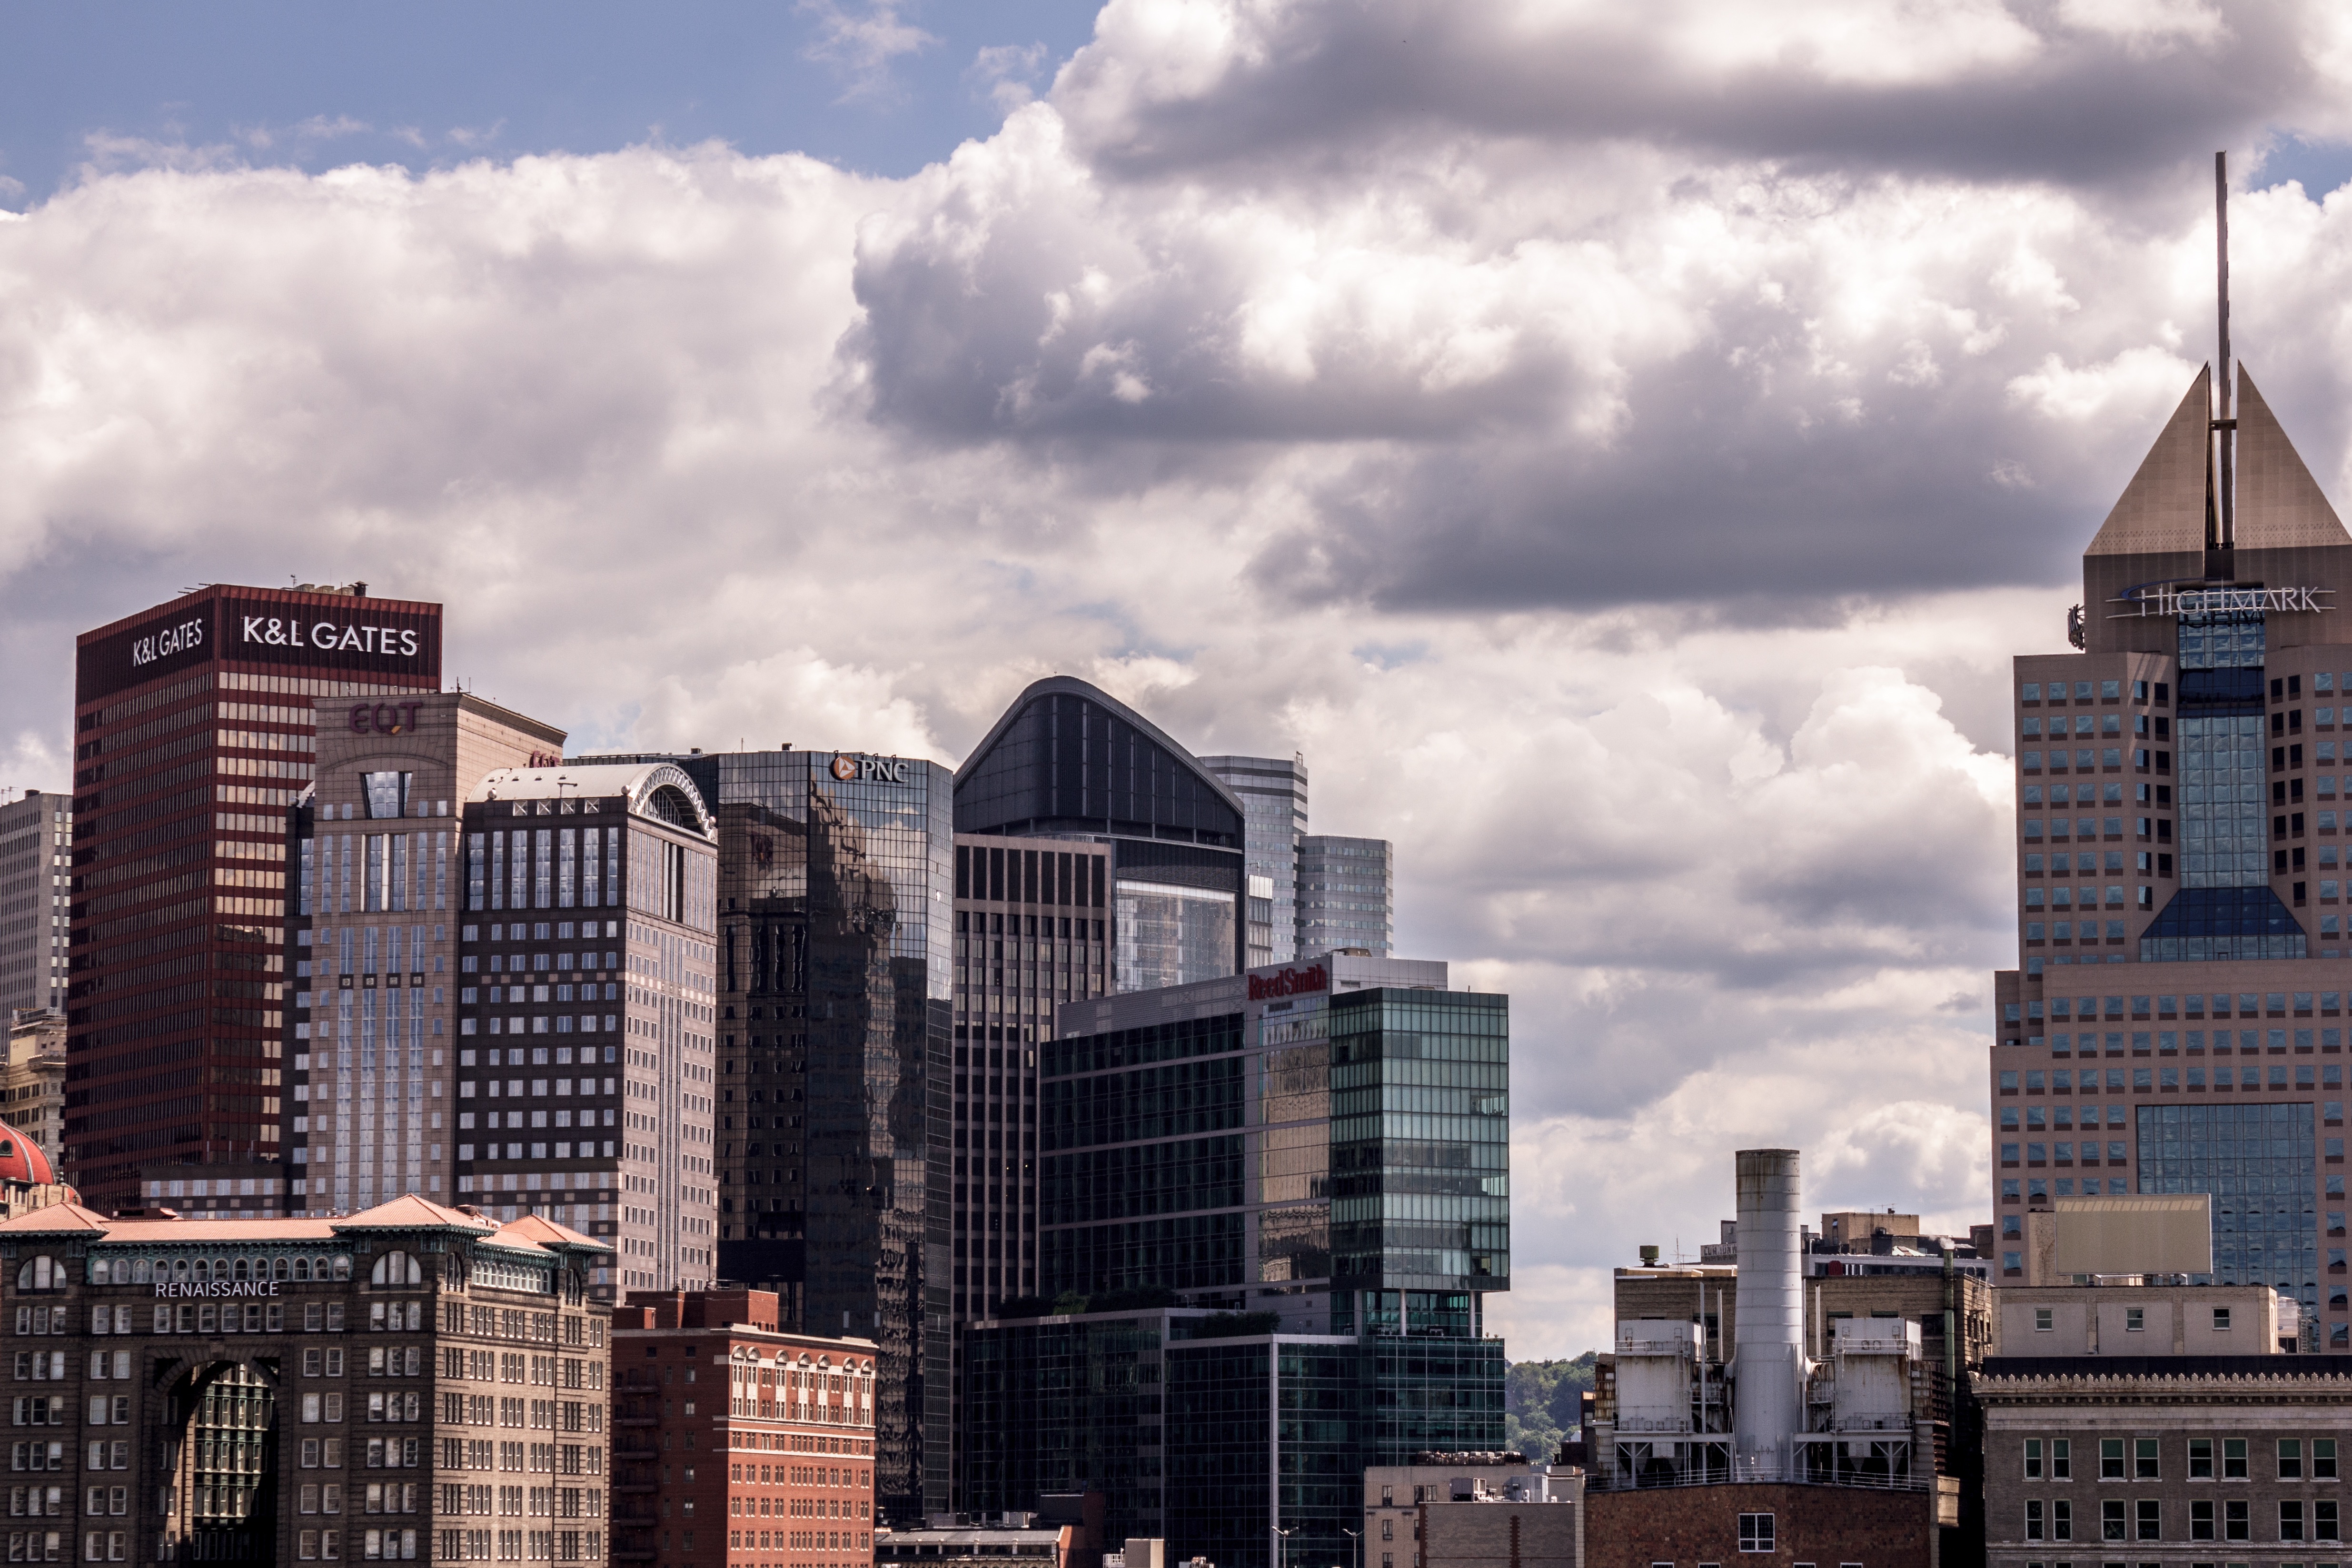
architecture, skyline, city, skyscraper, cityscape, downtown, landmark, facade, tower block, metropolis, urban area, residential area, human settlement, metropolitan area